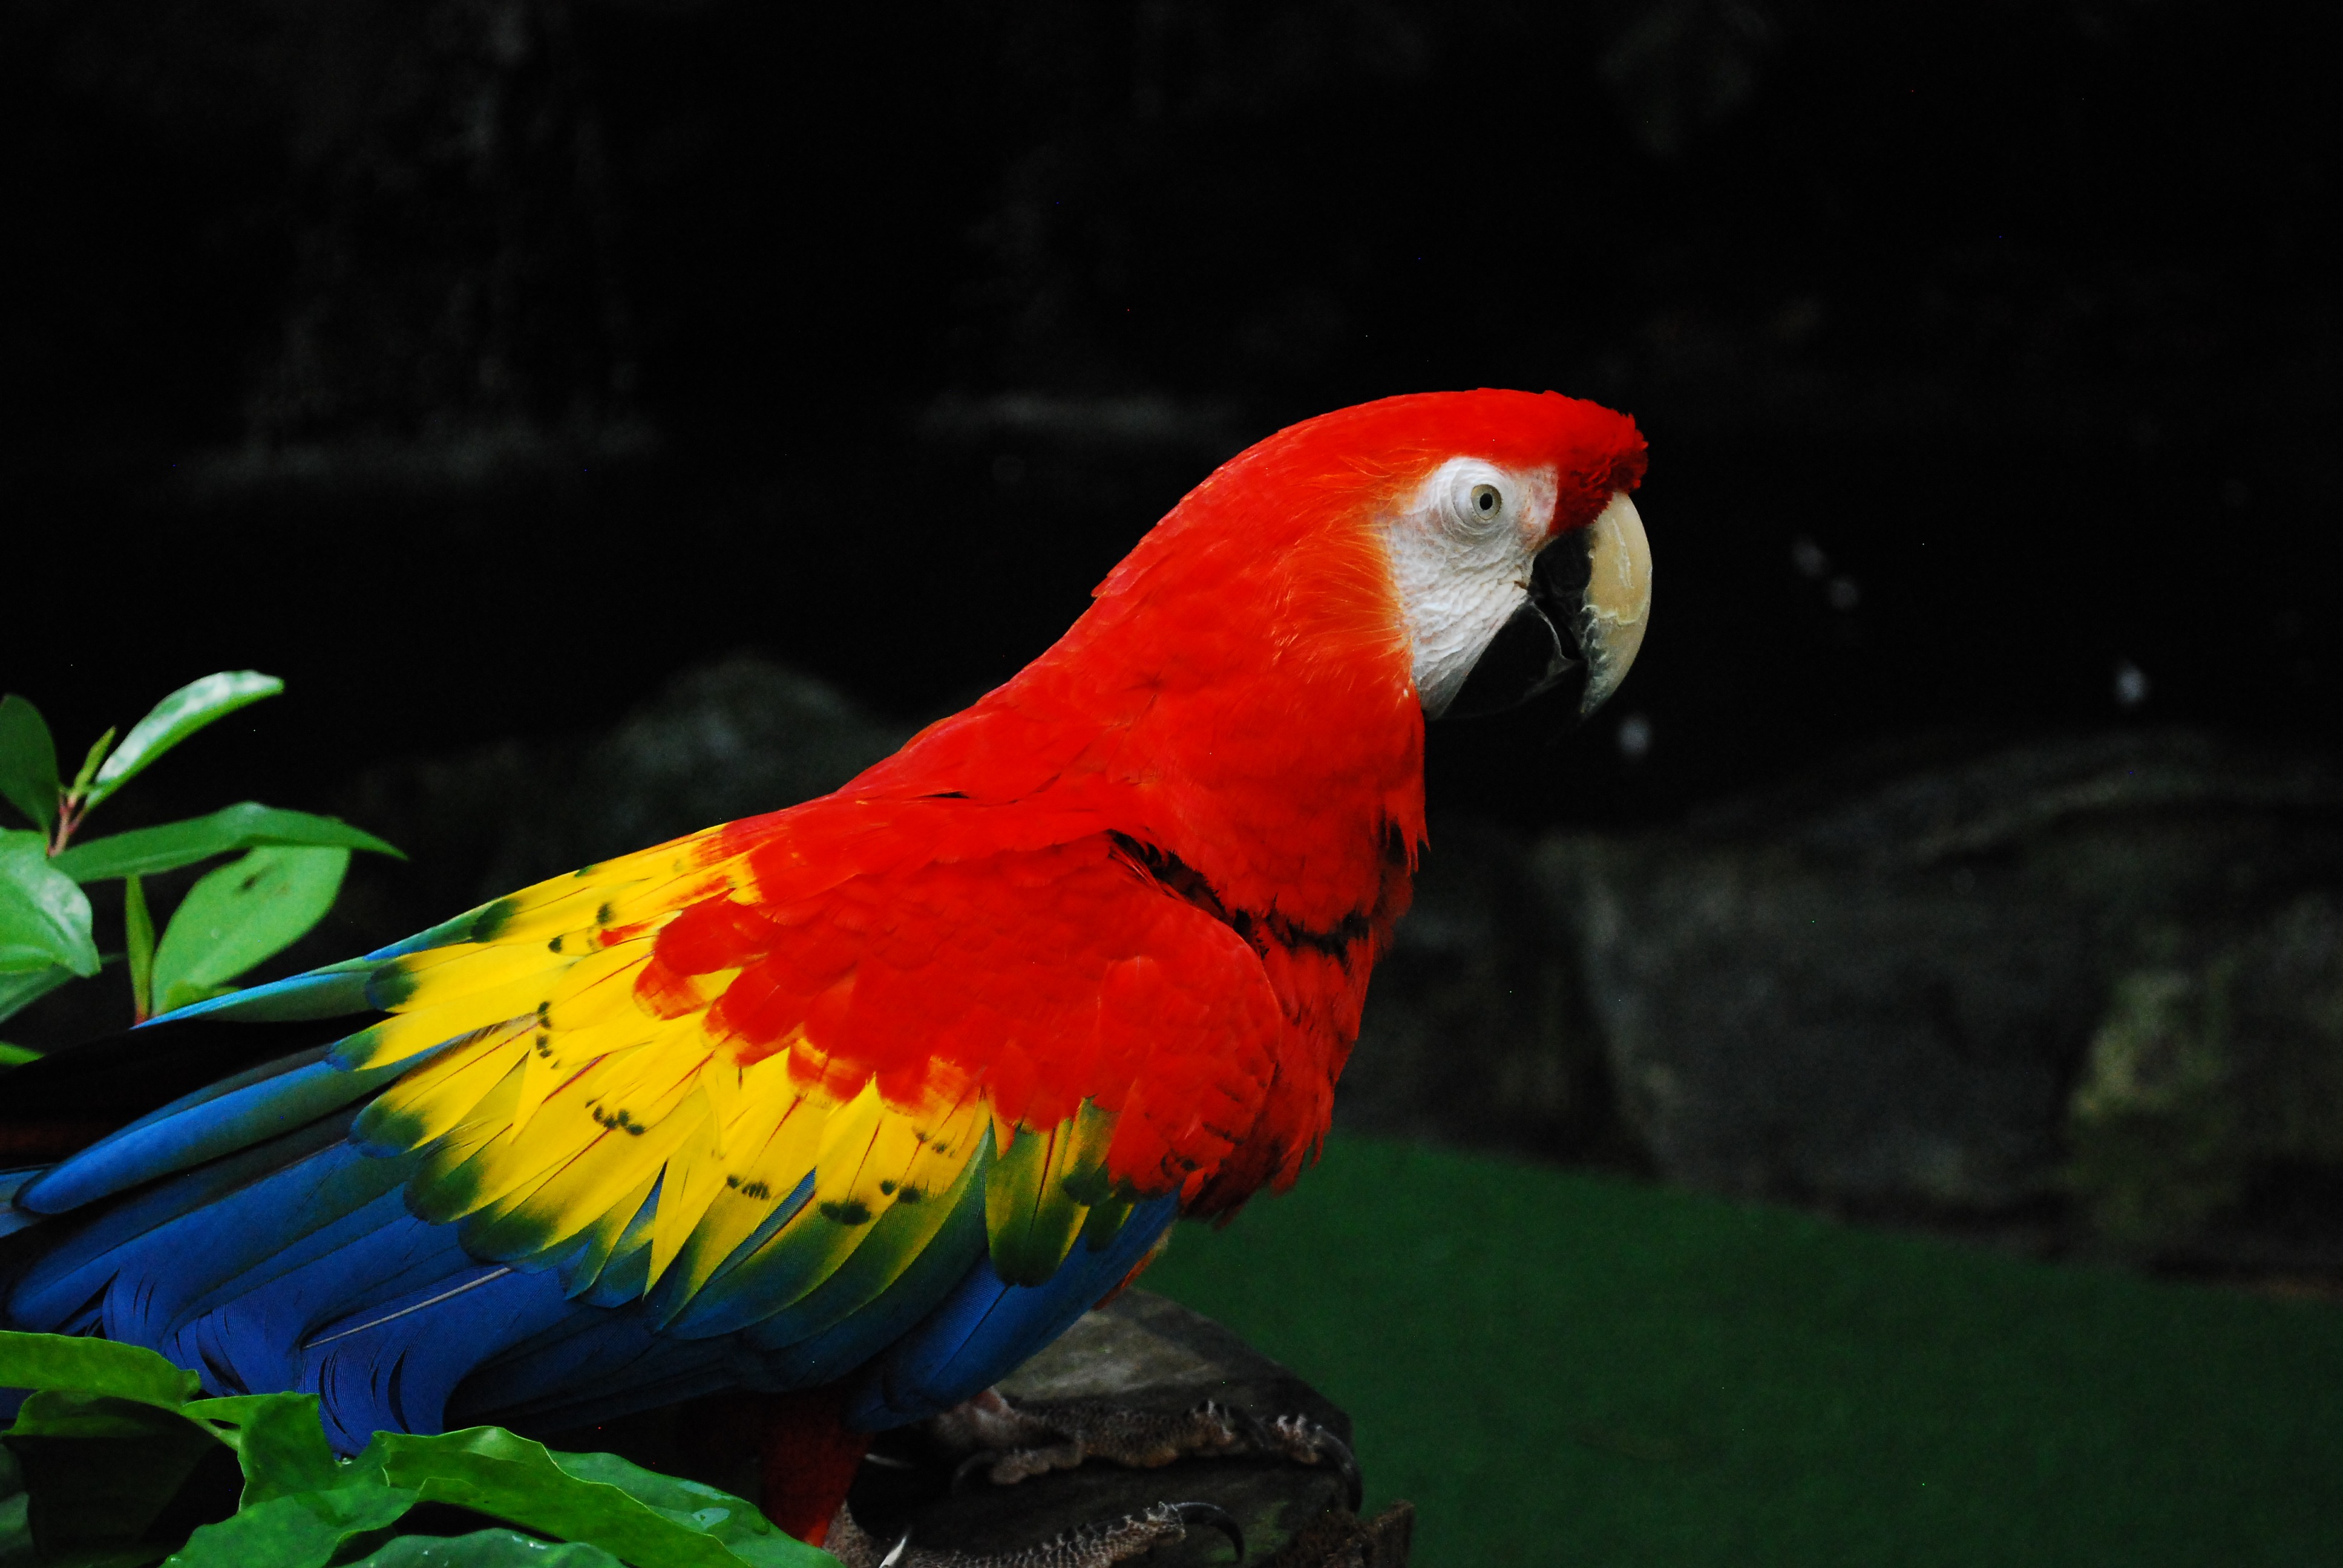
nature, outdoor, wilderness, bird, wing, animal, fly, wildlife, wild, beak, mammal, freedom, feather, avian, fauna, majestic, lorikeet, macaw, wings, vertebrate, creature, parrot, singapore, jurong bird park